List of active separatist movements in Africa

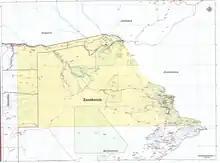
Map of <a href="https%3A//unpo.org/members/22156">Zambesia

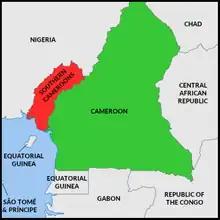
Proclaimed Ambazonian territory

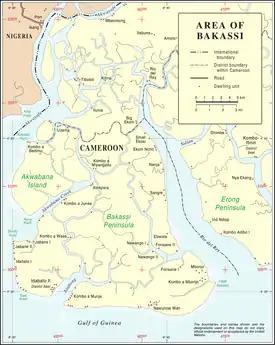
Bakassi

Dar El Kuti is a self-proclaimed state supported by the Popular Front for the Rebirth of Central African Republic (FPRC), a Muslim rebel movement in the Central African Republic.